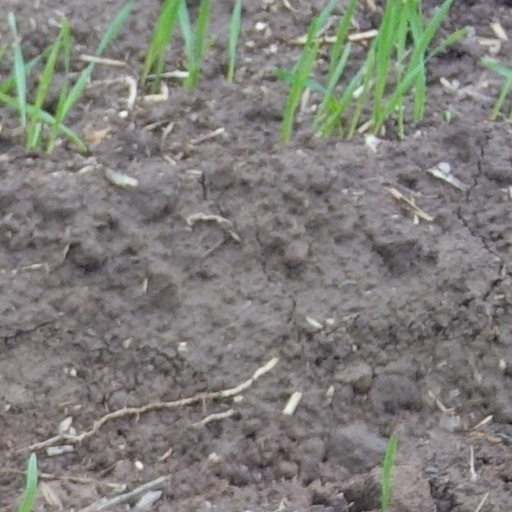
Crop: wheat